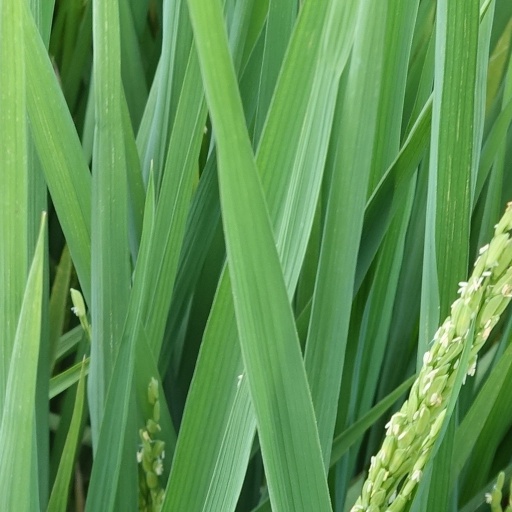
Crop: rice